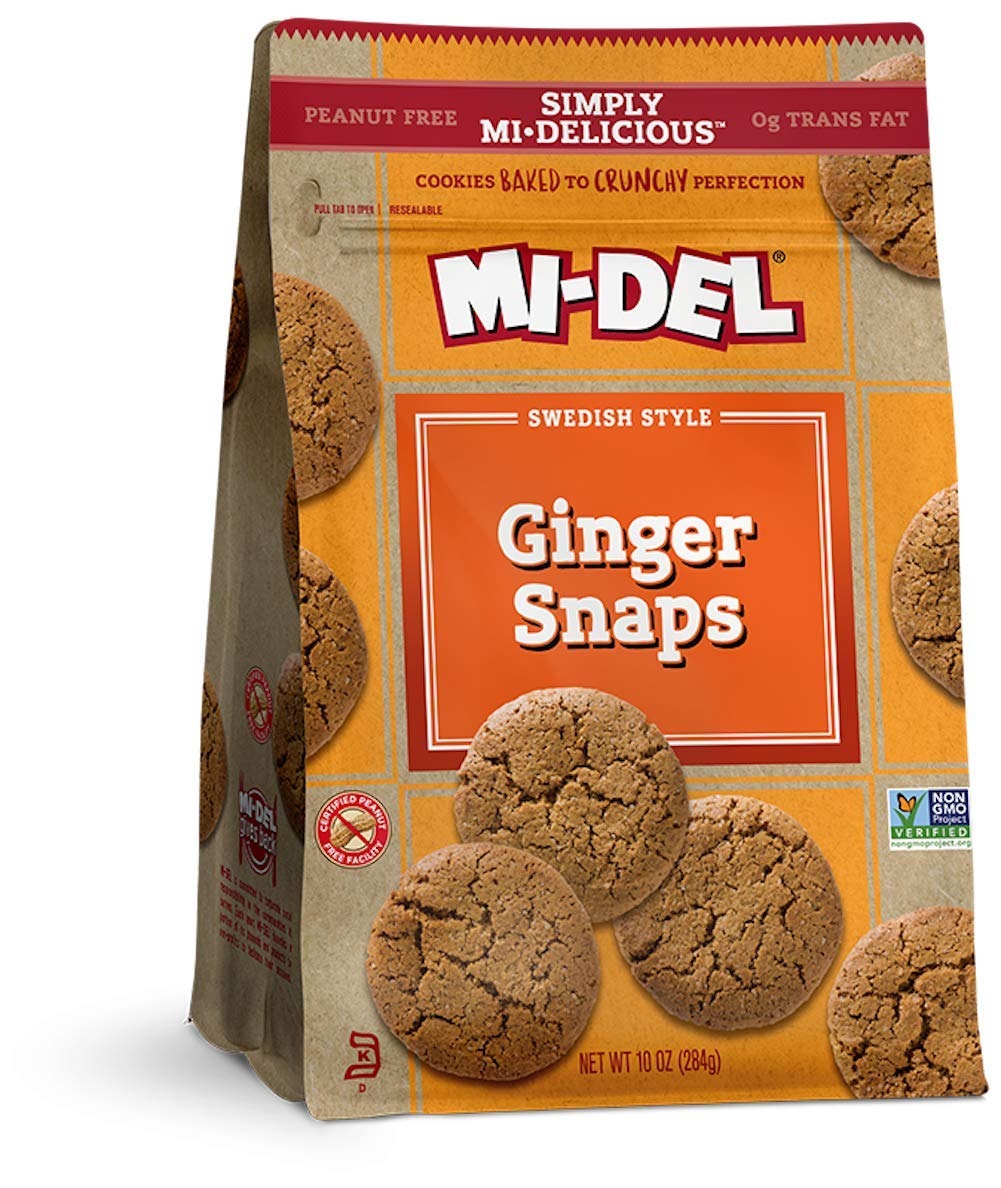
Item Name: Mi-Del Ginger Snaps - Non GMO Certified, 0g Trans Fat Swedish Ginger Snaps Cookies Old Fashioned (Pack of 1)
Bullet Point 1: EAT WITH CONFIDENCE: Our cookies are certified peanut free, kosher and non-gmo verified
Bullet Point 2: TASTY SNACK: Baked to a crunchy perfection! Our ginger cookies made with real ginger are perfect for families on the go and for traveling with small children
Bullet Point 3: BURSTING WITH FLAVOR: Ginger snap cookies are great with tea in the afternoon or as a little pick-me-up anytime
Bullet Point 4: MI-DEL COOKIES: Delivering delicious cookies that the family can enjoy since the 1940's.
Bullet Point 5: SHELF STABLE: Ginger cookies are good to eat for up to 5 months upon arrival.
Value: 10.0
Unit: Ounce

Price: 8.115